Karen Cummings

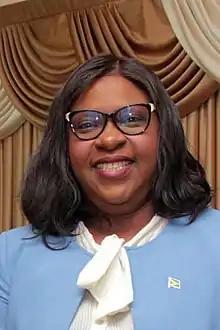

Karen Roslyn Vanessa Cummings is a Guyanese politician who was the country's Foreign Minister from May 2019 to August 2020.